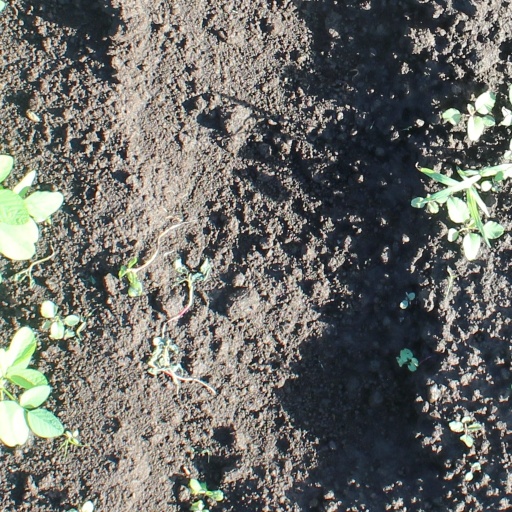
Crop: soybean